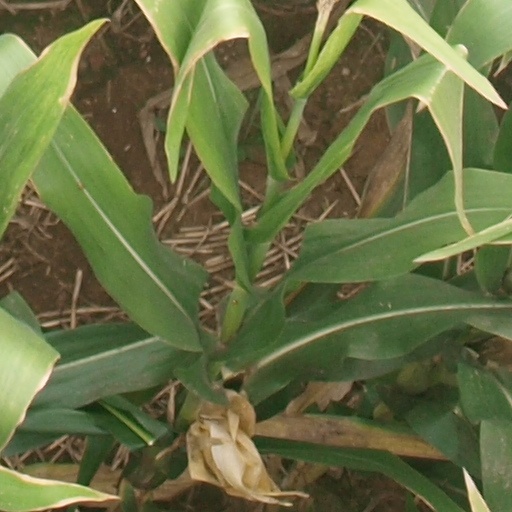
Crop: maize; corn